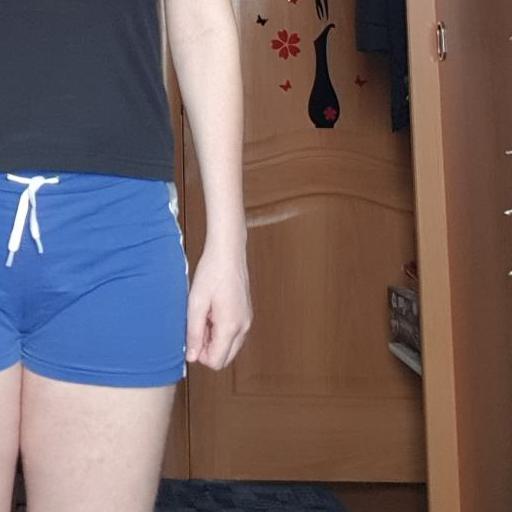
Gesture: no_gesture